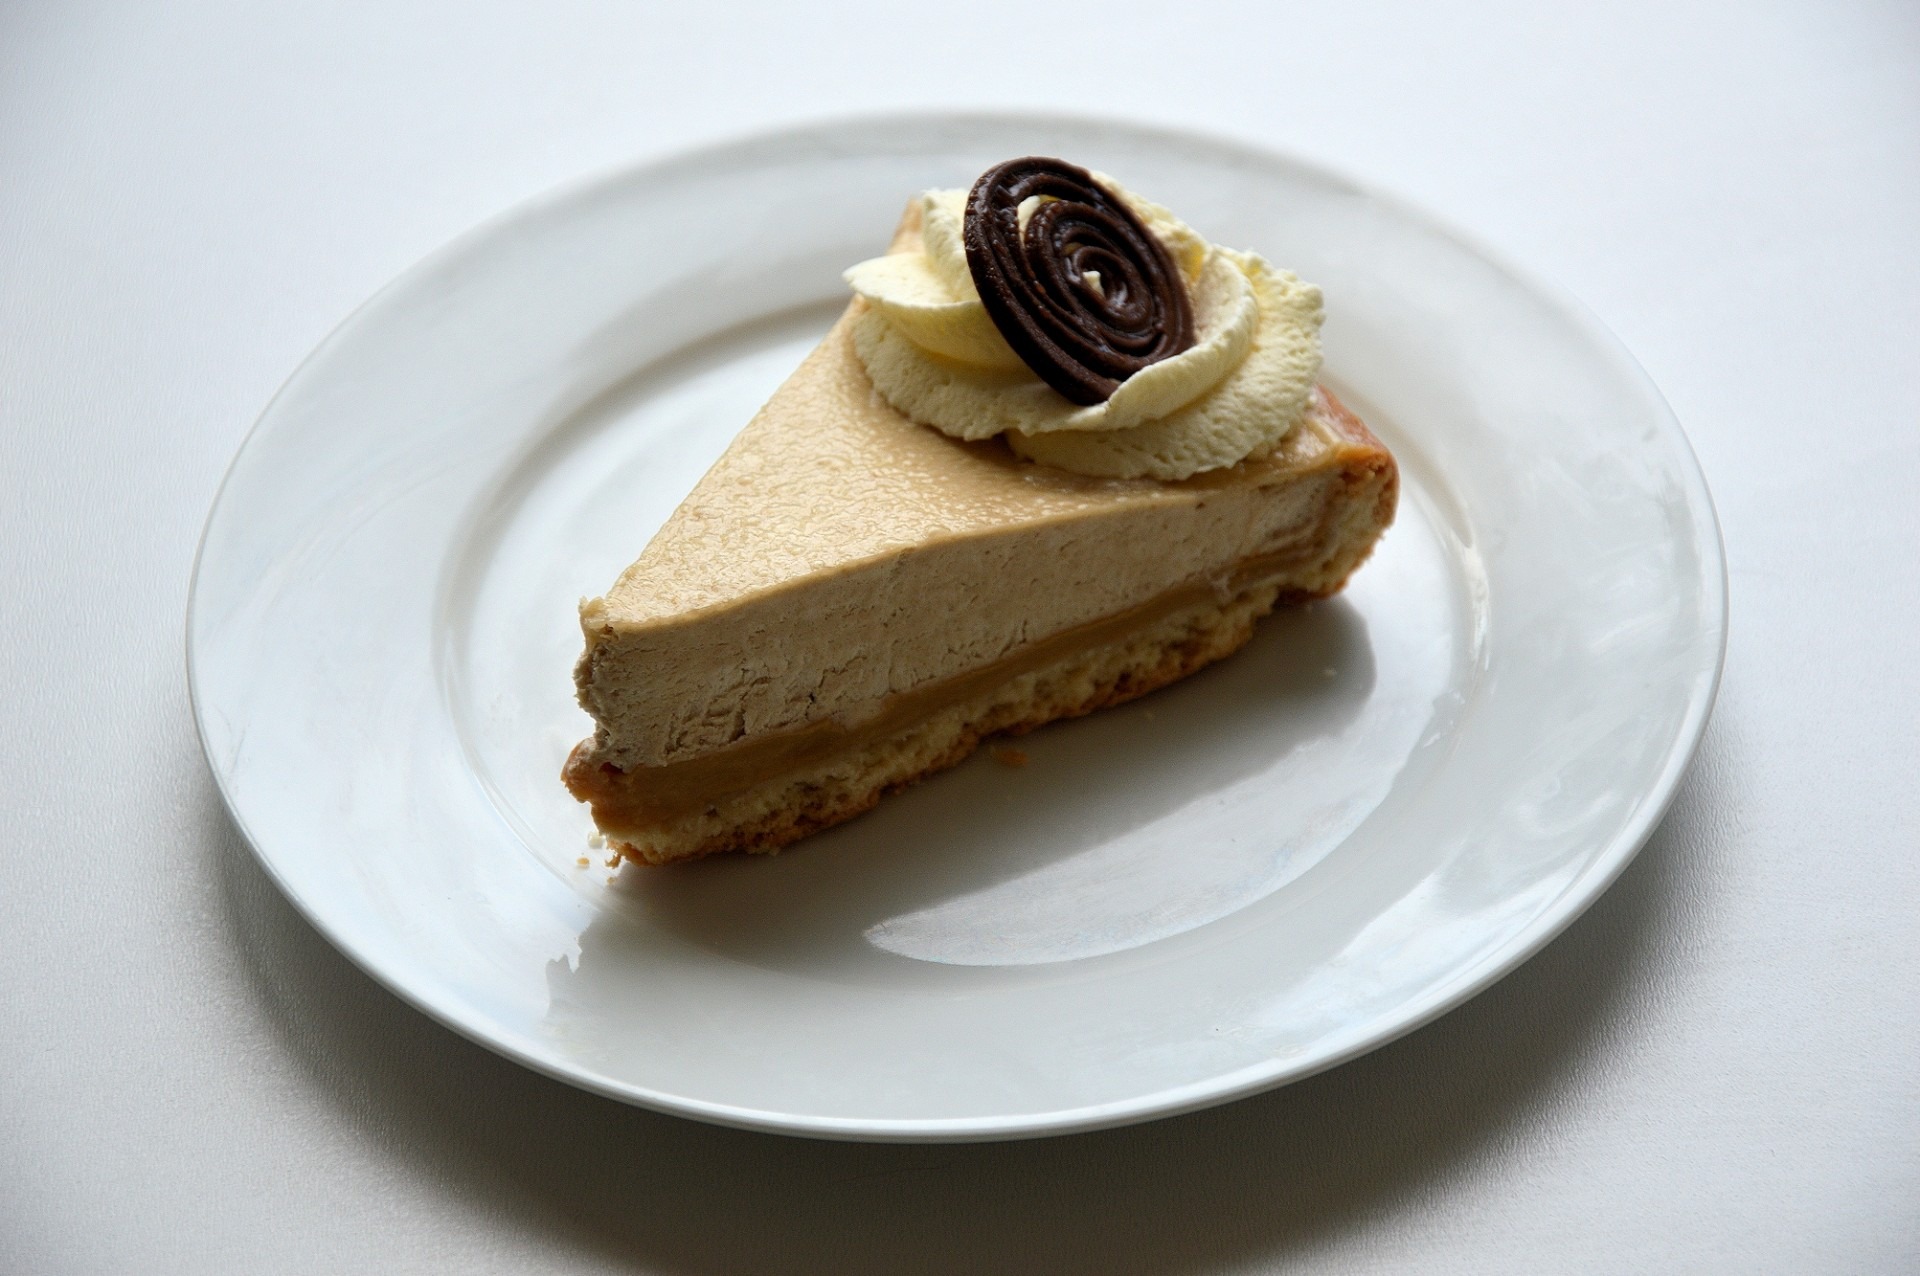
sweet, dish, meal, food, produce, breakfast, baking, dessert, cream, delicious, cake, pastry, bakery, sugar, icing, tasty, sweetness, treat, cheesecake, baked goods, topping, flavor, platemchina